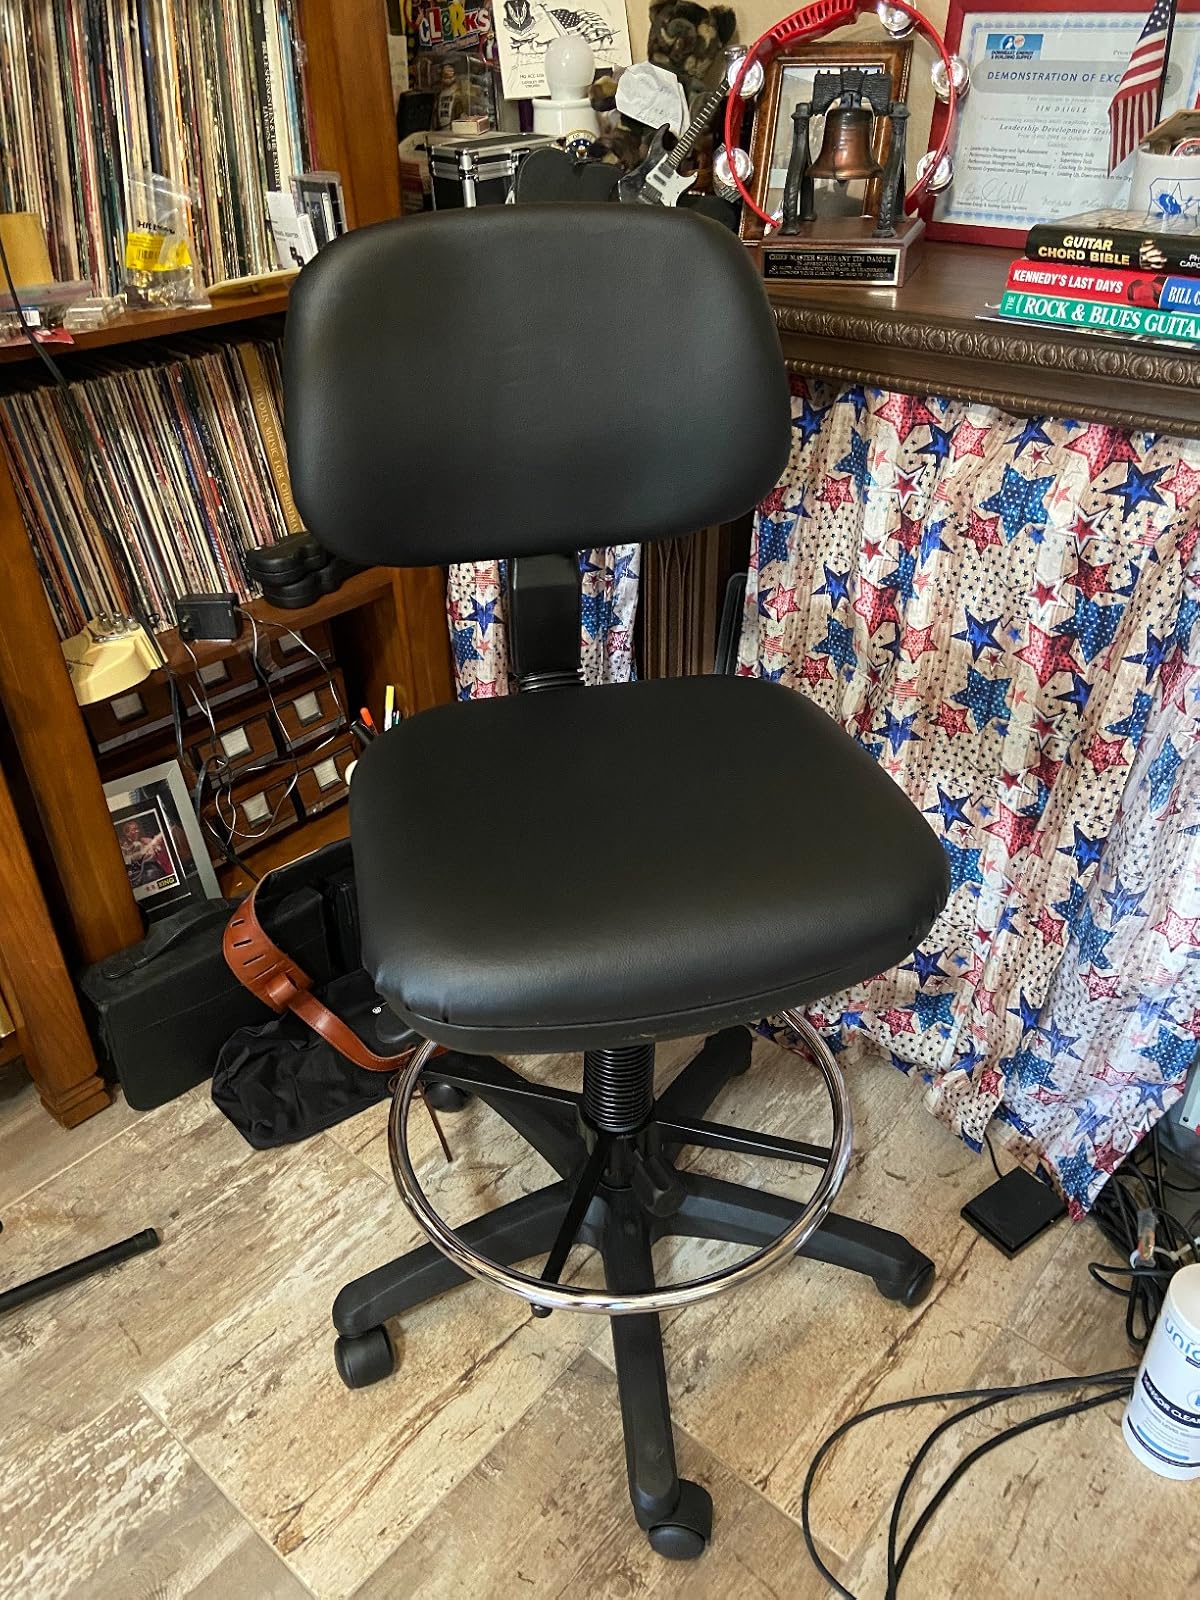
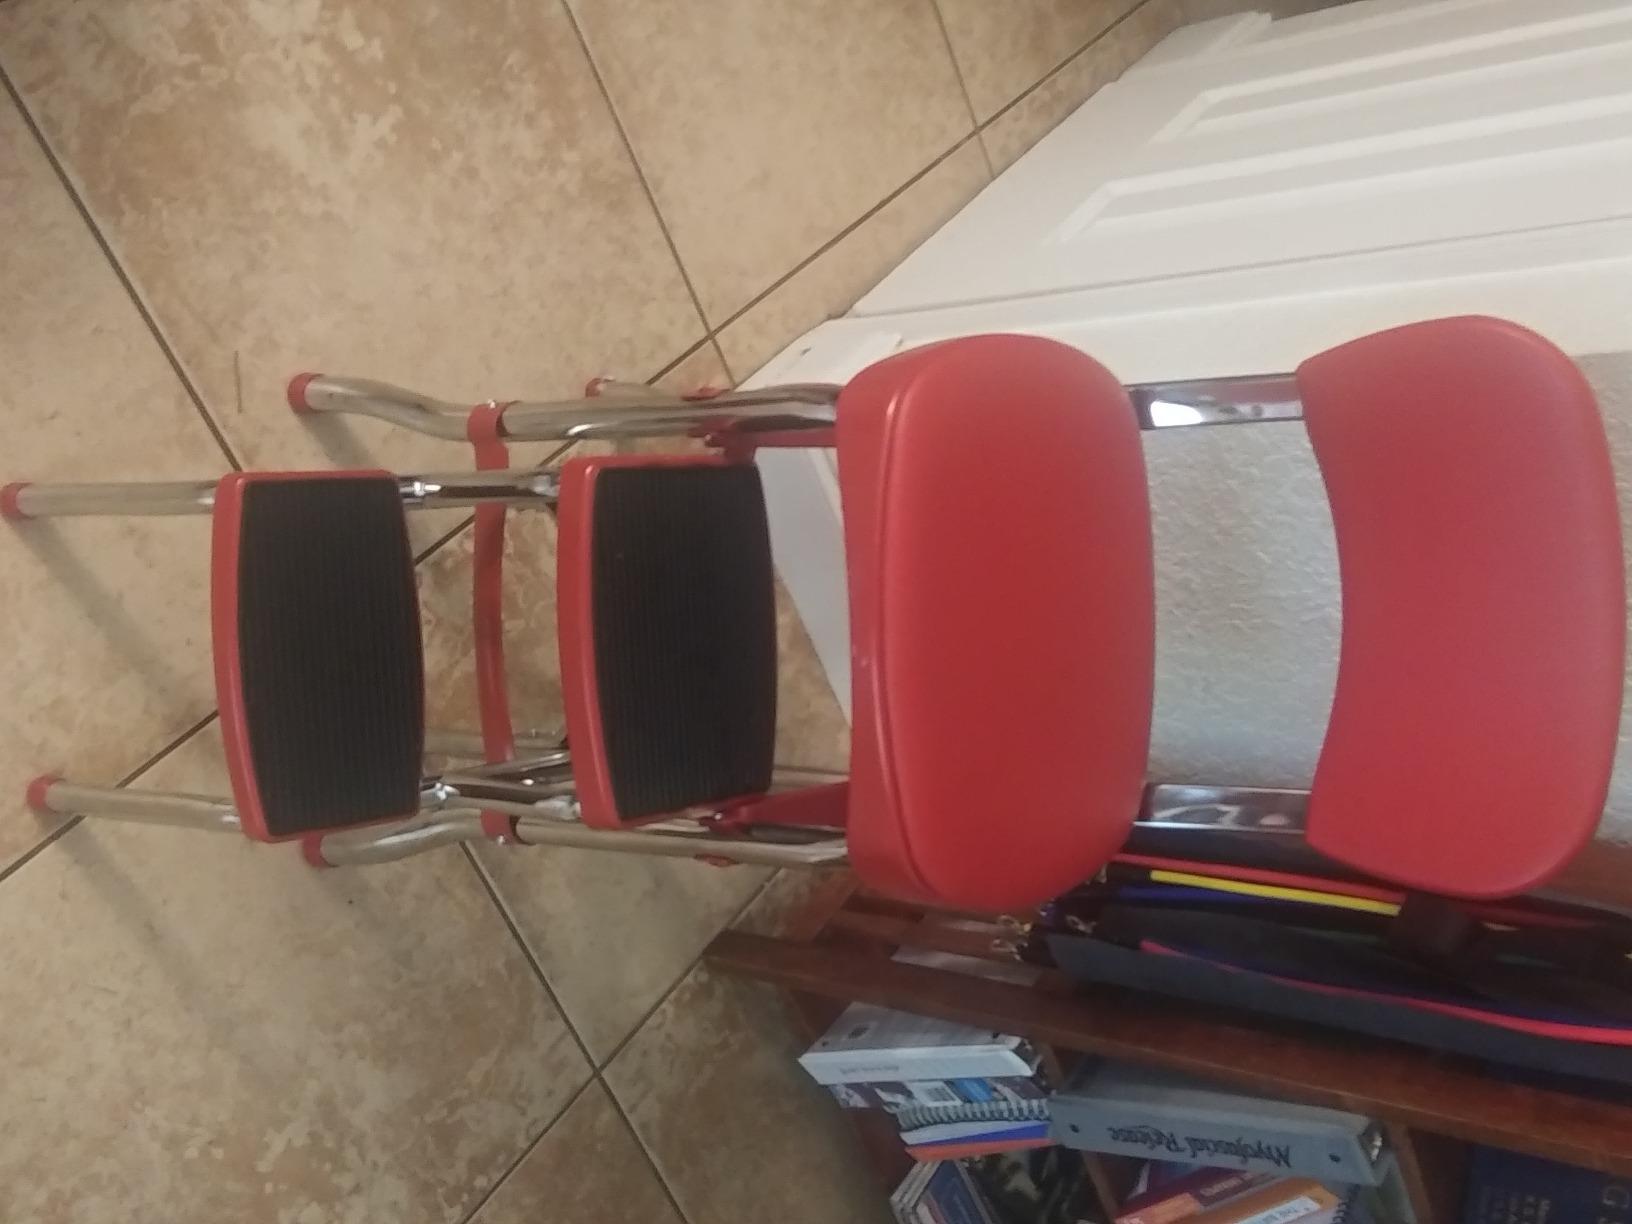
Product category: items_chair
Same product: no